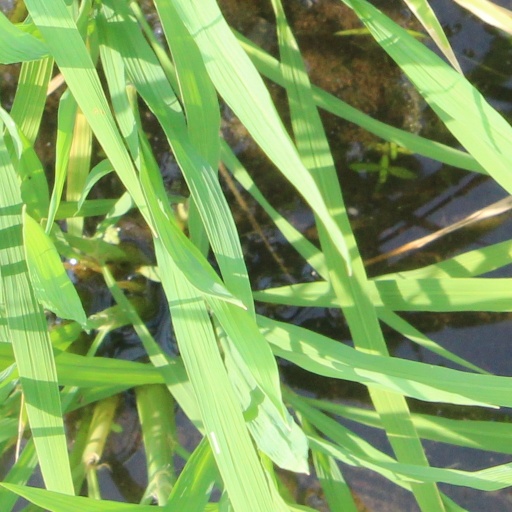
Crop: rice